Disappearance of Maura Murray

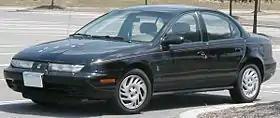
A black second-generation Saturn S-Series, identical to the car Murray was driving

According to the official police log, at 7:46 p.m., a Haverhill police officer arrived at the scene, but the woman driver had disappeared. No one was inside or around the car. The car had impacted a tree on the driver's side of the vehicle, severely damaging the left headlight and pushing the car's radiator into the fan, rendering it inoperable. The car's windshield was cracked on the driver's side, and both airbags had deployed. The car was locked.